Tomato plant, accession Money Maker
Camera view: vertical (180 deg); turntable rotation: 240 degrees
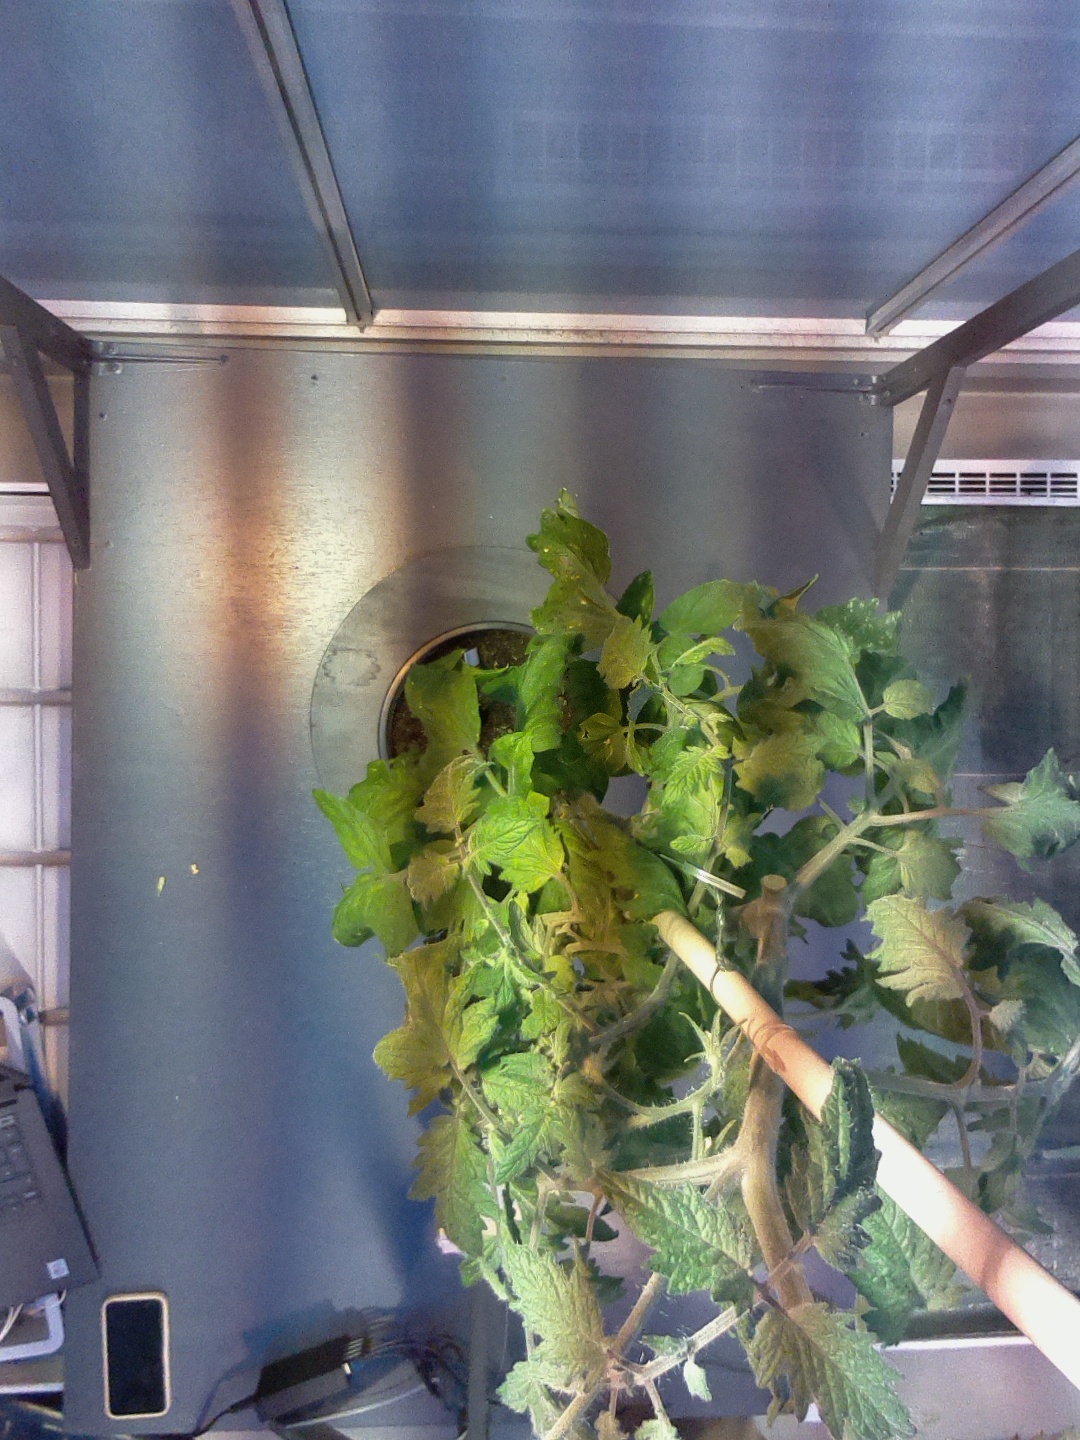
BBCH growth stage 74: 40%-50% of final fruit size